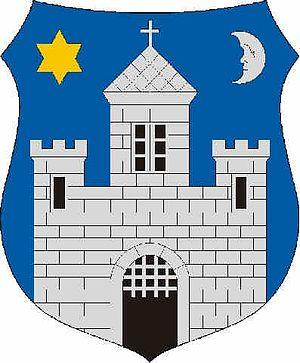
Vas est un comitat de l’ouest de la Hongrie.